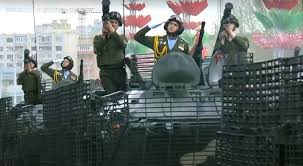
Label: BTR-70